William Phillips (British Army officer)

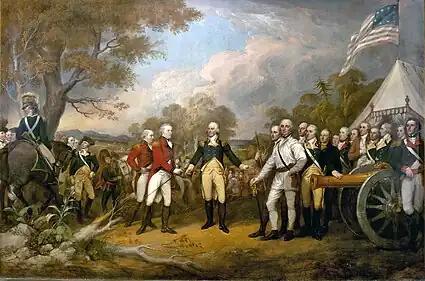
"Surrender of General Burgoyne"Phillips stands just behind Burgoyne, left of center

As part of Burgoyne's army, he was captured at Saratoga in 1777. He is depicted in the painting of the "Surrender of General Burgoyne" by John Trumbull.